Delonte West

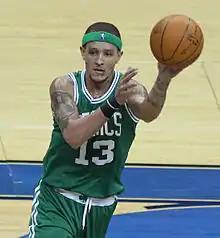
West with the Boston Celtics in 2011

Delonte Maurice West (born July 26, 1983) is an American former professional basketball player. He played in the National Basketball Association (NBA) for the Boston Celtics, Seattle SuperSonics, Cleveland Cavaliers, and Dallas Mavericks. He also played professionally for the Fujian Xunxing and Shanghai Sharks of the Chinese Basketball Association and the Texas Legends of the NBA Development League. Prior to playing professionally, West played college basketball for the Saint Joseph's Hawks. Now, West is rumored to be homeless living on the streets of Washington D.C.